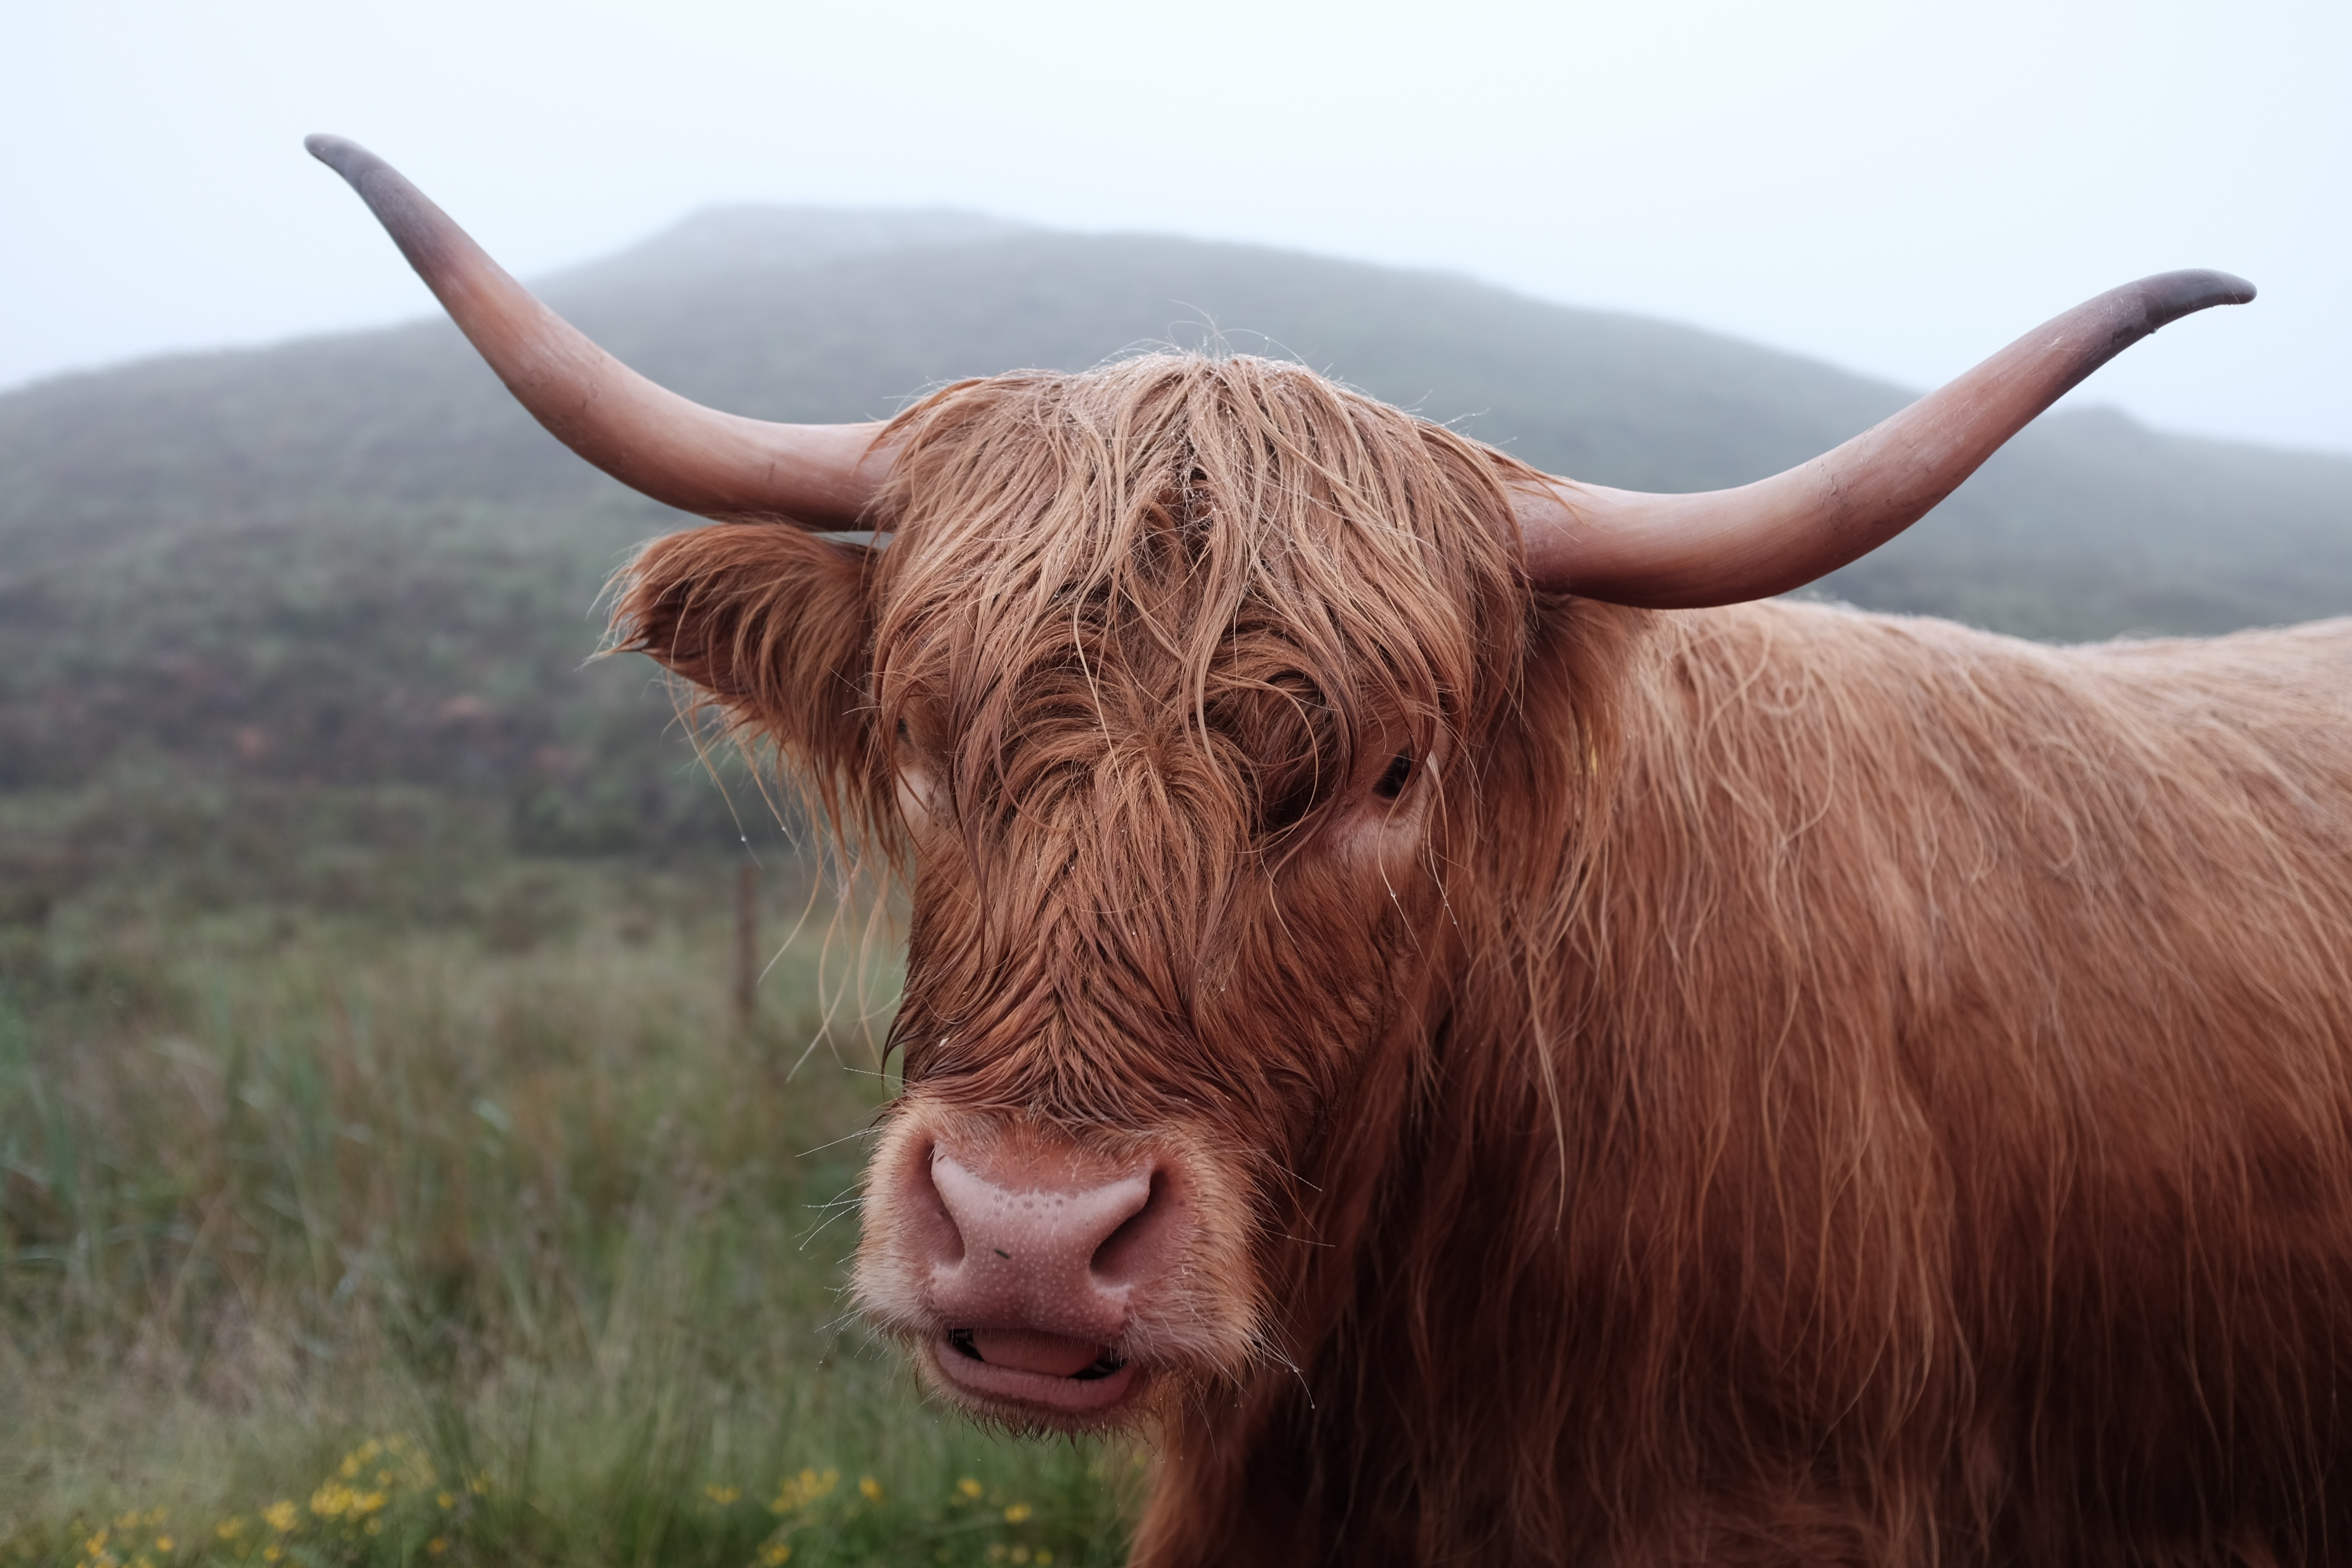
grass, farm, countryside, animal, wildlife, horn, rural, cow, cattle, pasture, livestock, mammal, agriculture, fauna, mouth, close up, bull, nose, eyes, snout, hairy, vertebrate, horns, nostrils, ox, water buffalo, cattle like mammal, muskox, texas longhorn